Thai silk

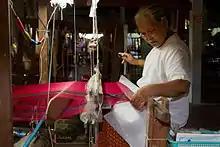
Weaving Thai silk, Surin Province

The production of Thai silk begins with the "Bombyx mori", a small silk worm that comes from the eggs of a silk moth. For their first year, these worms feast on the leaves of mulberry trees, before building a cocoon with their spittle.